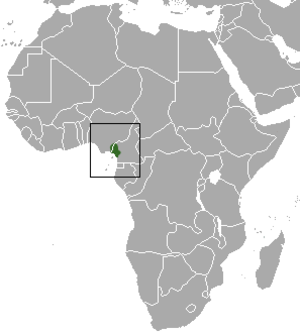
Le Moustac à oreilles rousses ou Moustac à oreilles rouges est une espèce de singe de la famille des Cercopithécidés et du genre Cercopithecus découverte par George Robert Waterhouse en 1838.